Marwan Kassab-Bachi

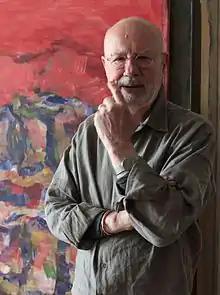
Marwan in 2012

Marwan Kassab-Bachi (Arabic: مروان قصاب باشي; commonly known as Marwan; 1934–2016) was a Syrian painter. Born in Damascus, he first studied at Damascus University before moving to Berlin, Germany, where he enrolled in the Hochschule der Bildenden Künste Saar. He stayed there for most of his life, and was appointed full professor in 1980.